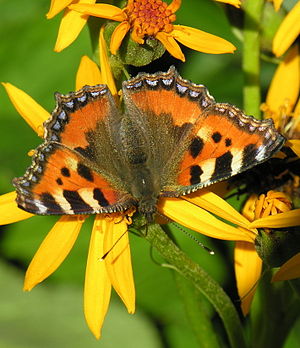
Nældens takvinge
Nældens takvinge.